Tarun Vijay

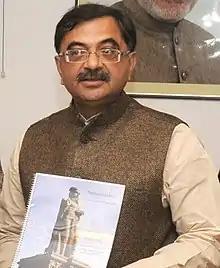

Tarun Vijay (born 2 March 1956) is an Indian author, social worker and journalist. He was the editor of the Rashtriya Swayamsevak Sangh (RSS) weekly in Hindi, "Panchajanya", from 1986 to February 2008. He also writes for the "Daily Pioneer".